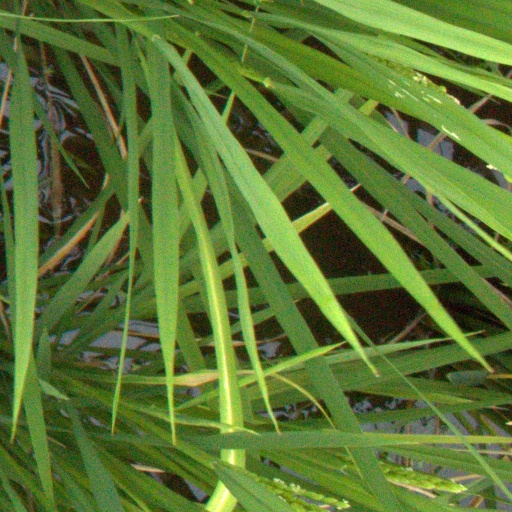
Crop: rice